Chris Temple

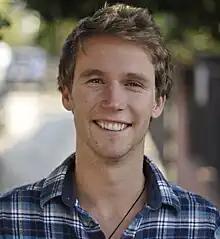

Chris Temple (born May 20, 1989) is an American documentary filmmaker. In 2012, he co-founded the non-profit production company Optimist with Zach Ingrasci.